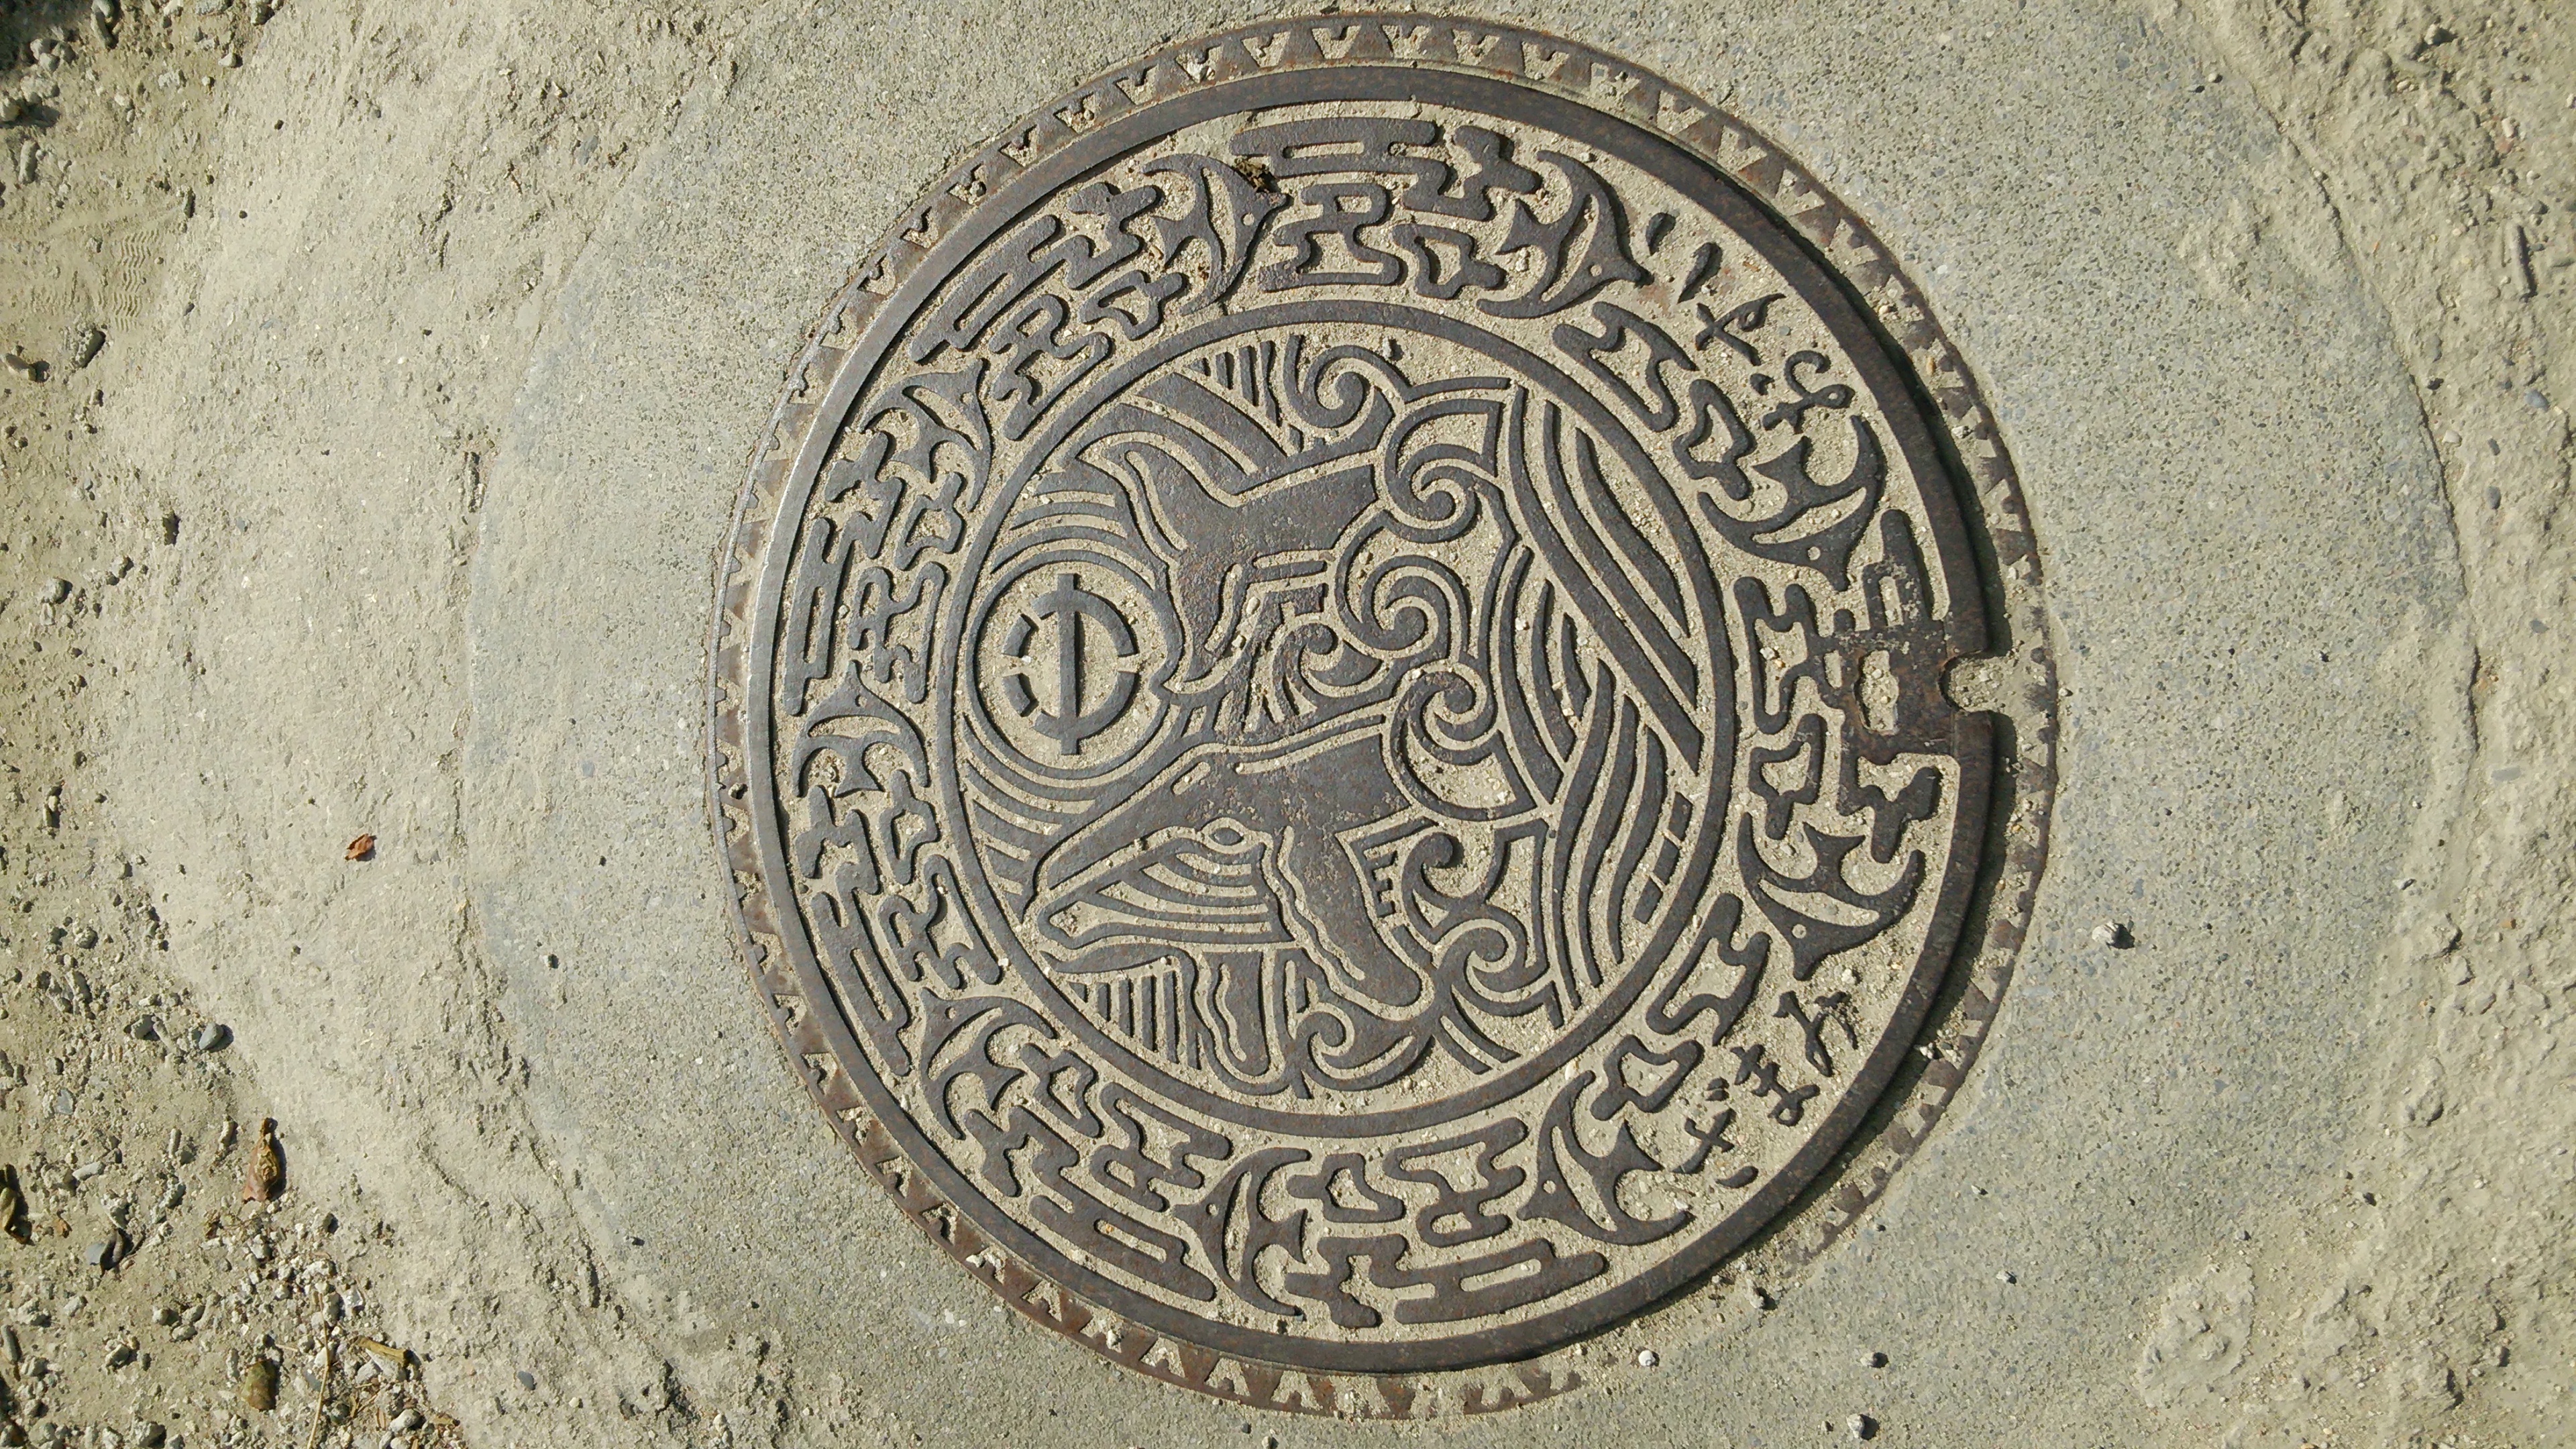
circle, art, temple, manhole, carving, relief, okinawa, stele, archaeological site, stone carving, manhole cover, ancient history, maya civilization, the manhole, zamami island